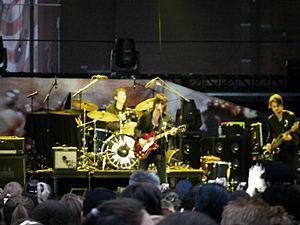
Phantom Planet est un groupe de rock alternatif américain, originaire de Los Angeles, en Californie. Ce groupe est connu pour leur titre California qui fut notamment le thème principal de la série américaine Newport Beach.